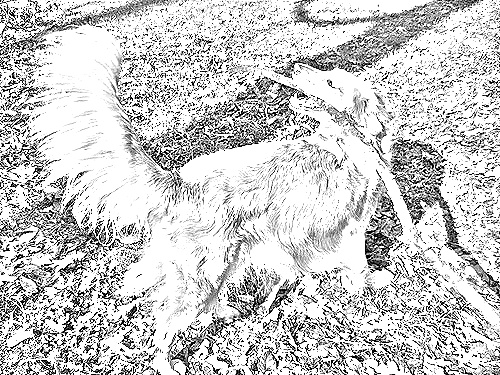
Portrait style: Sketch Portrait